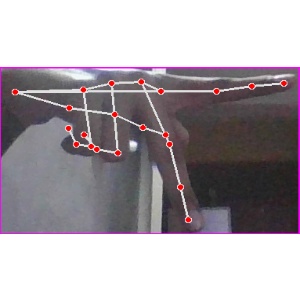
अक्षर: प